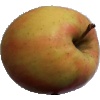
Label: Apple Pink Lady 1